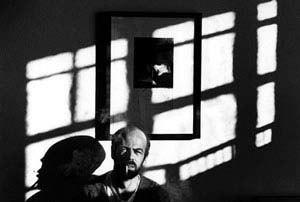
Martial Leiter
Martial Leiter, né le 14 avril 1952 à Fleurier est un illustrateur et dessinateur de presse suisse.